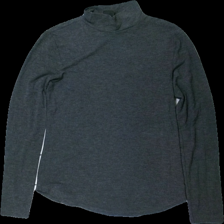
View: front
Type: Top
Category: Ladies
Brand: Gina Tricot
Colors: Grey
Material: ?
Cut: Regular, Turtle neck
Size: M
Season: All
Damage location: middle left
Damage 2 location: middle right
Damage 3 location: middle right
Price range: 50-100
Recommended usage: Reuse
Description: grå långärmad tröja med hög krage